White Nights Festival

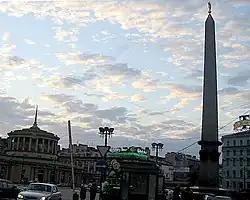
Ploshchad Vosstaniya in Saint Petersburg 28 June 2006 at 11 p.m., demonstrating the degree of sunlight still present during White Nights

The White Nights Festival is an annual summer festival in St. Petersburg dedicated to the phenomenon of midnight twilight due to its location near the Arctic Circle: Every year, from about April 22 to August 21, the night sky only reaches twilight and never reaches complete darkness. The festival includes concerts by musicians and performers of various genres. International artists perform as headliners at the festival.